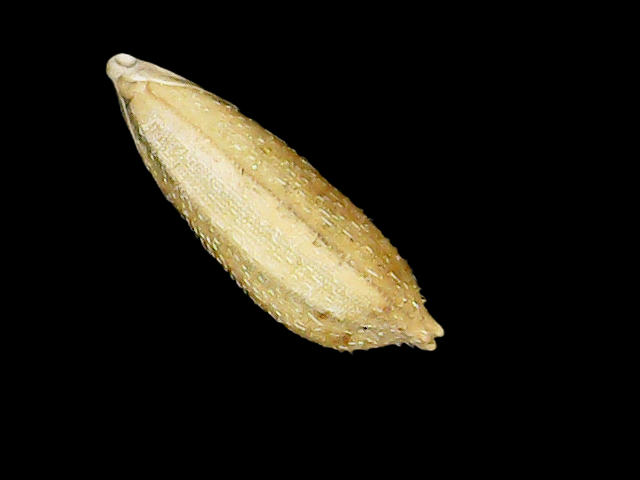
Rice variety: Bd51